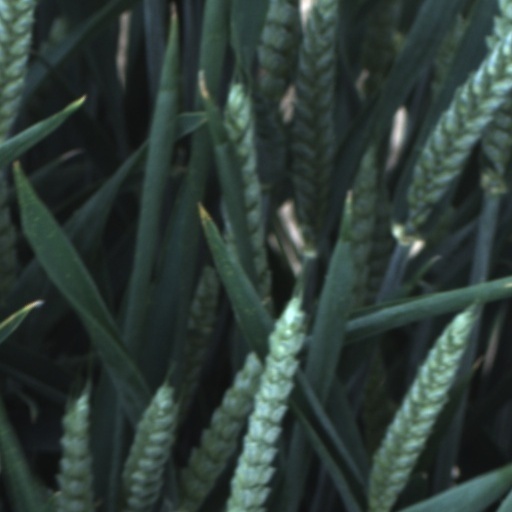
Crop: wheat